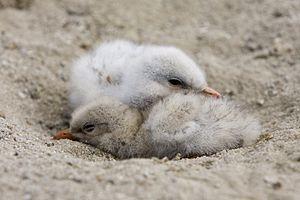
L'Échasse d'Amérique est une espèce d'oiseaux limicoles de la famille des Recurvirostridae.